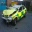
Label: ambulance